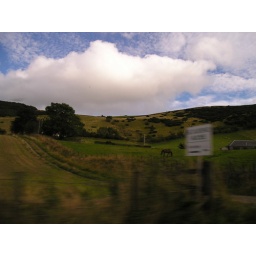
field by the road to chisholme